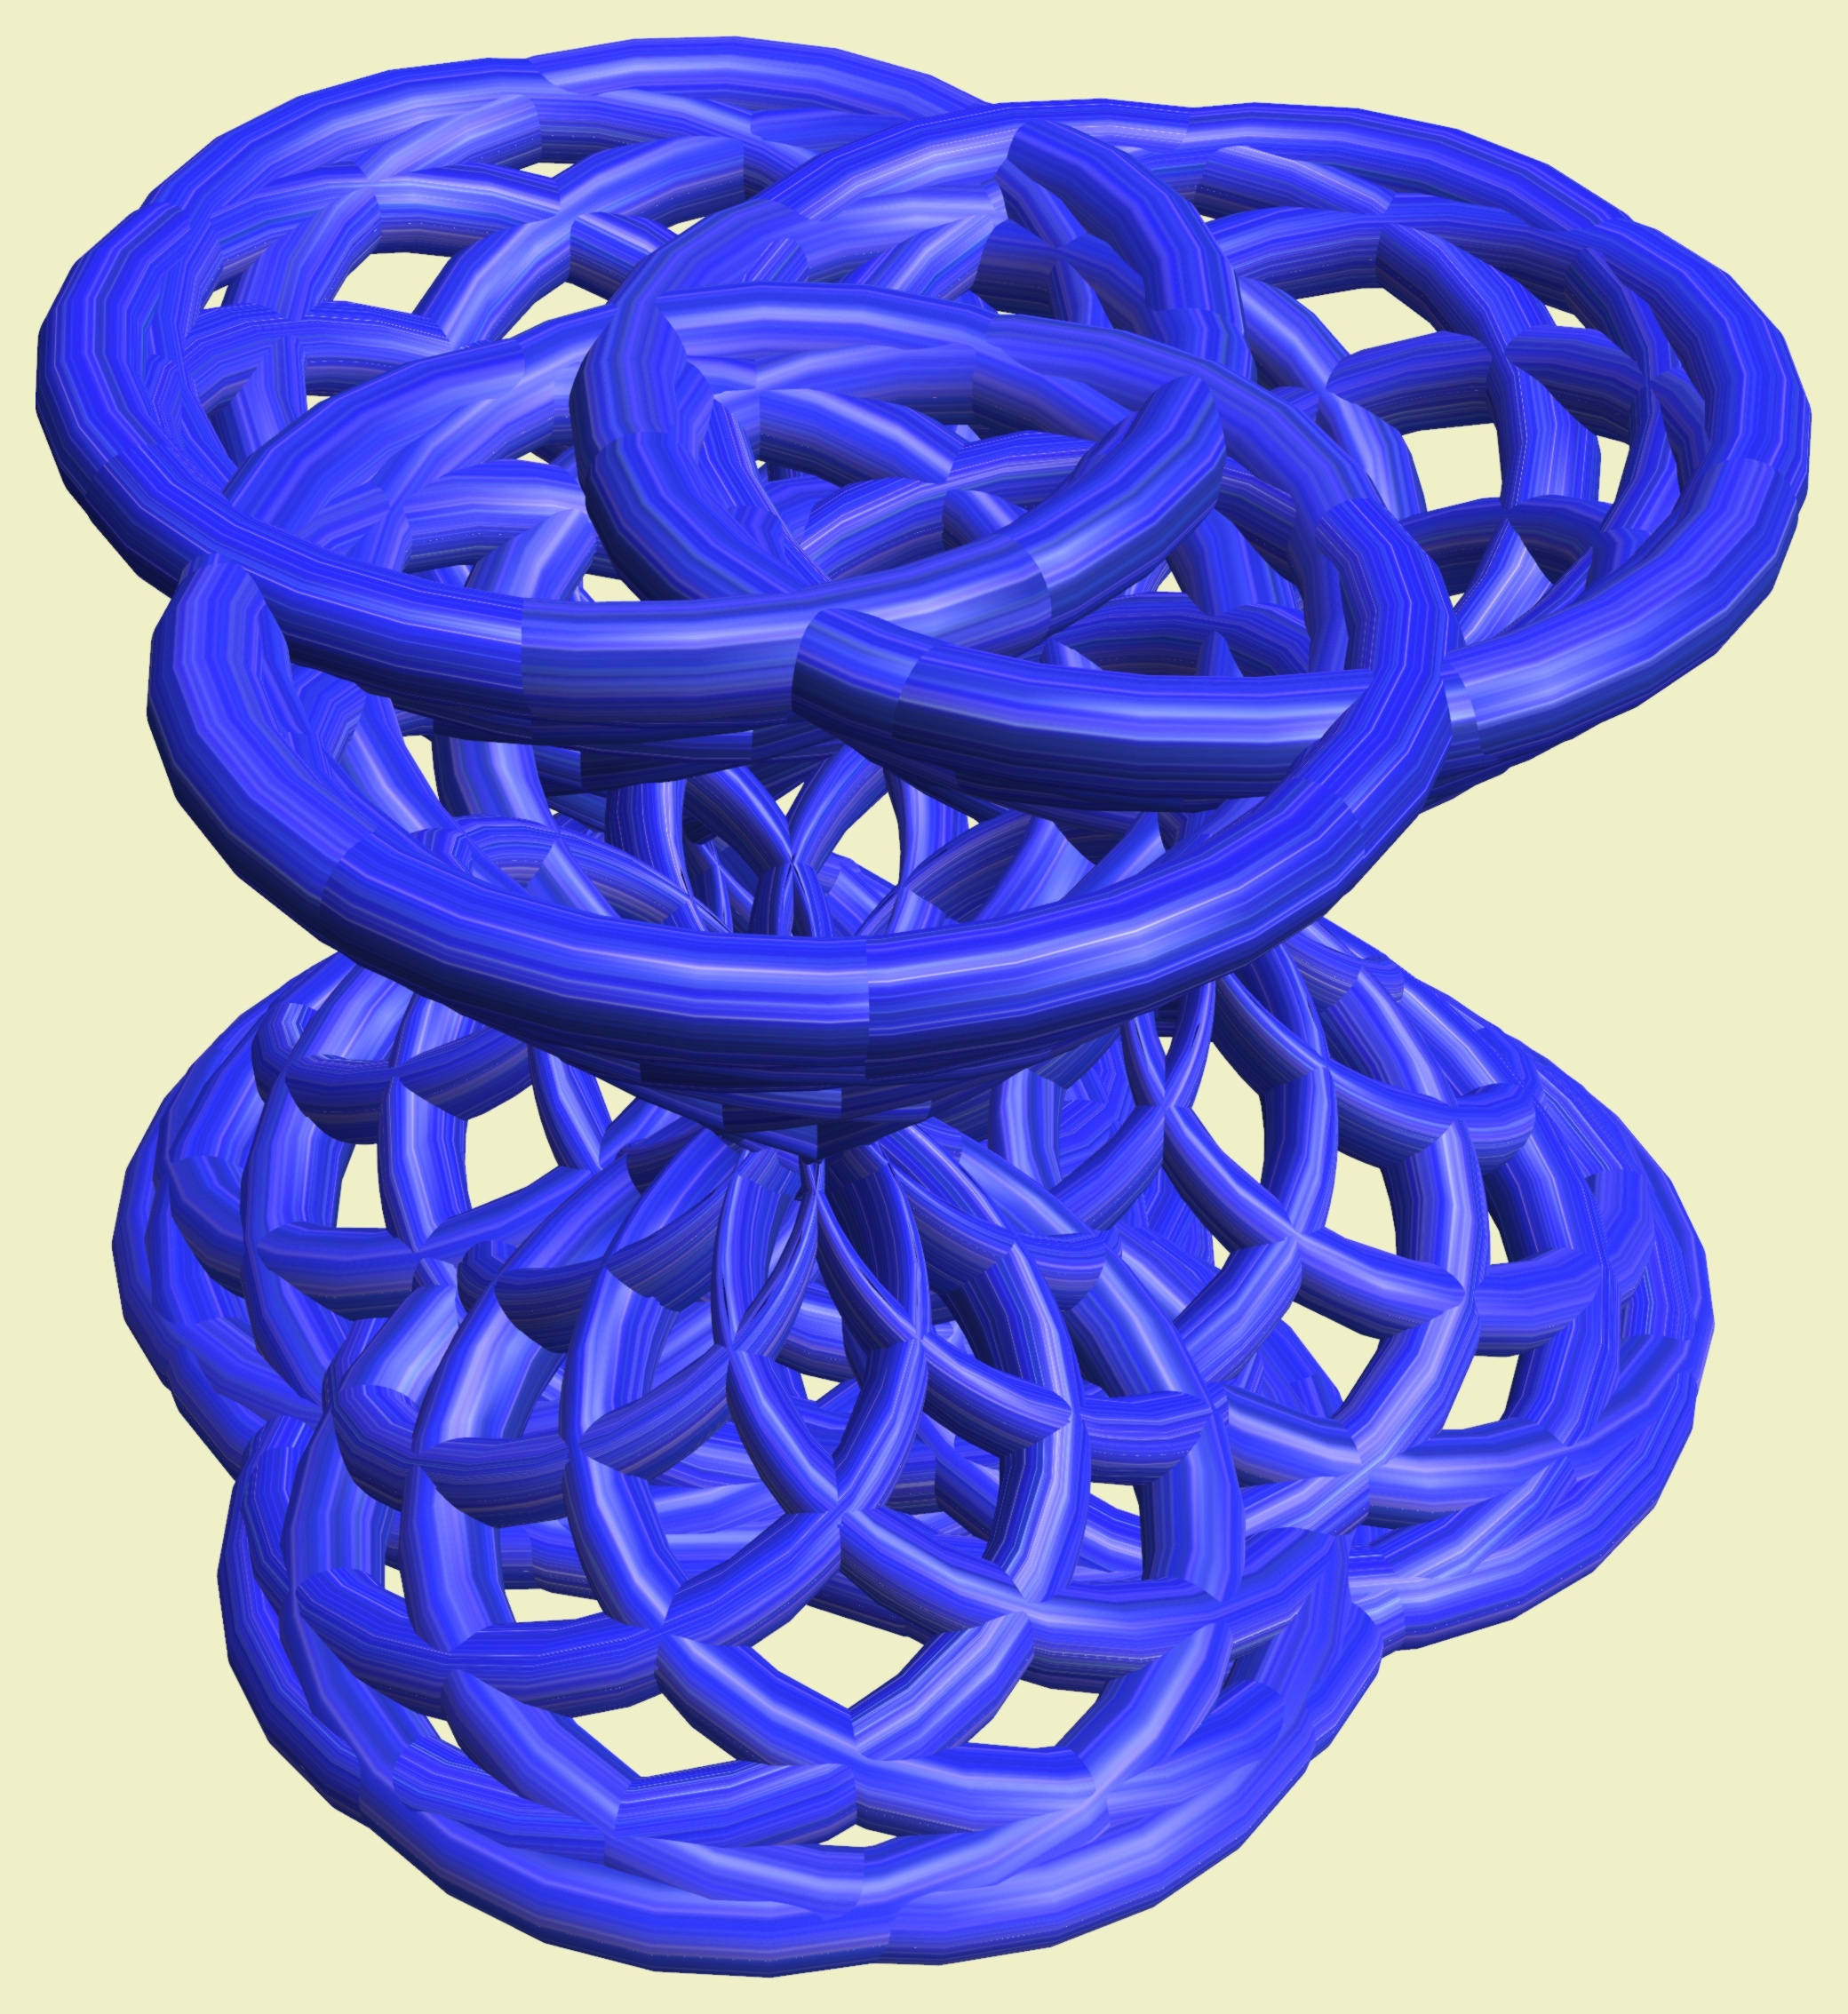
structure, wheel, texture, spiral, flower, pattern, geometry, blue, tire, circle, product, sculpture, design, symmetry, mesh, 3d, graphic, shape, torus, mathematica, cg, parametricplot3d, code, program, algorithm, mapping, geometricsculpture, lissajous, cobalt blue, automotive tire